State Archives of Milan

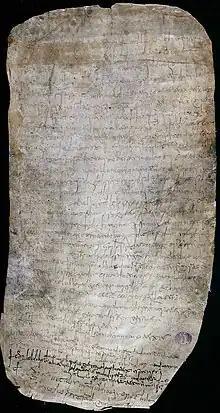
ASMi, Diplomatic Museum, "Cartola de Accepto Mundio", cart. 1, fasc. 3. Lombard-era notarial act in new cursive dated May 12, 721 regarding "payment of "mundio" for the marriage of Anstruda to a servant."

With regard to ASMi, as early as 1911 there were attempts to bring the population closer to the Institute's activities, through the already mentioned Academic Year Prolusions given by Giovanni Vittani. It was, however, only from 1957 onward that, under the direction of Alfio Rosario Natale (1956-1974), they began to organize exhibitions open to the public which would become increasingly recurrent from the 1980s to finally become annual since 2005. Alongside the exhibitions, mention should also be made of the presentation of the "Document of the Month," an initiative that started in September 2014 and aimed at presenting any type of documentary unit to the public; the service offered both by archivist officials and, since January 19, 2017, by volunteers from the Italian Touring Club to accompany visitors to get to know both the building and the archival heritage.